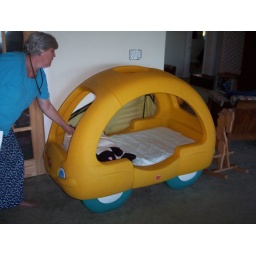
toddler bed in 1st floor living room/playroom